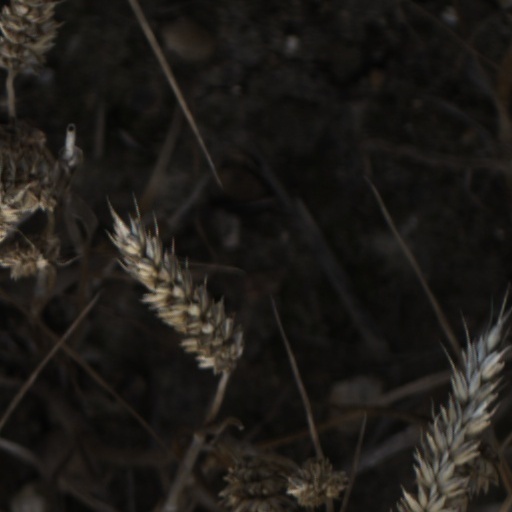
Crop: wheat